Craig Fouhy

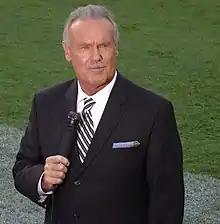
Fouhy in 2013

Craig Fouhy is an American sports broadcaster and former football player and coach. He presently is the sports director and sports anchor for KNXV-TV in Phoenix, Arizona.